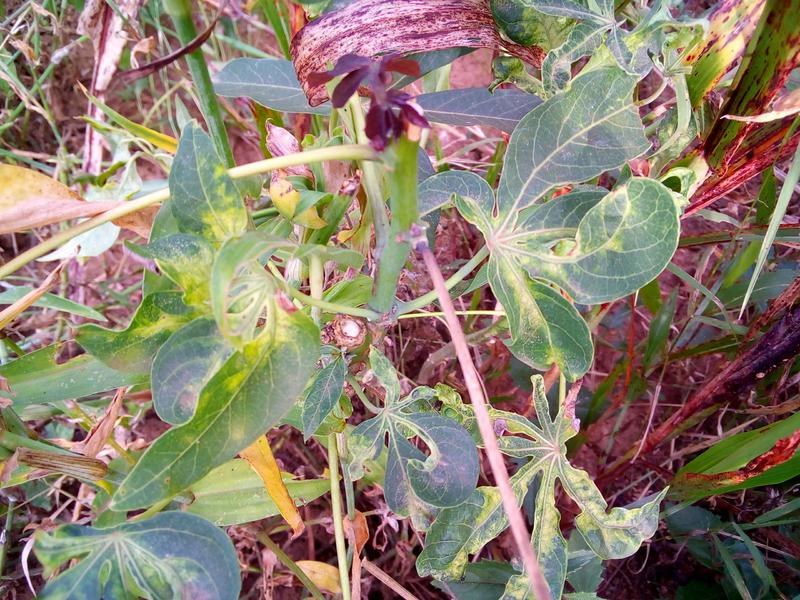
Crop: cassava
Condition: mosaic_disease